Nate Cooper

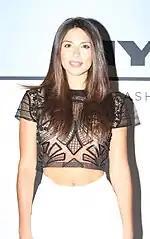
Pia Miller ("pictured") plays Nate's love interest Katarina Chapman.

Writers devised a new romance story for Nate alongside Katarina Chapman (Pia Miller). The pair flirt and later spend the night together. However, Kat does not want to spend time with Nate the following morning. Pryor told an "Inside Soap" writer that there is an undeniable spark between them and Nate has much in common with Kat. They share a successful date but she wants to keep their romance a secret. Pryor stated that his character was confused by Kat wanting a casual relationship because they are both adults and should not be ashamed. He decides to behave "easy-going" and go along with Kat's wish of secrecy. When fellow Summer Bay residents begin to gossip about their relationship Kat dumps Nate. Producer Lucy Addario told Stephen Downie from "TV Week" that Kat would slowly "let her walls down" with Nate and become close to him. She explained that Kat's past was to blame for her reluctance to be with Nate.